Anti-white racism

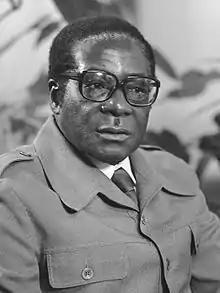
Under Robert Mugabe's regime (pictured in 1979), discrimination and violence were perpetrated against the country's white community, with the participation and encouragement of the state.

The massacres of almost the entire white population in Haiti in 1804, also referred to as the Haitian genocide, which marked the end of the Haitian Revolution, have been partially explained in the context of anti-white racism. On February 22, 1804, revolutionary leader Jean-Jacques Dessalines signed a decree ordering that all French people still residing in the country should be put to death. Dessalines' secretary Louis Boisrond-Tonnerre complained that the declaration of independence was not aggressive enough, saying that "...we should have the skin of a white man for parchment, his skull for an inkwell, his blood for ink, and a bayonet for a pen!".